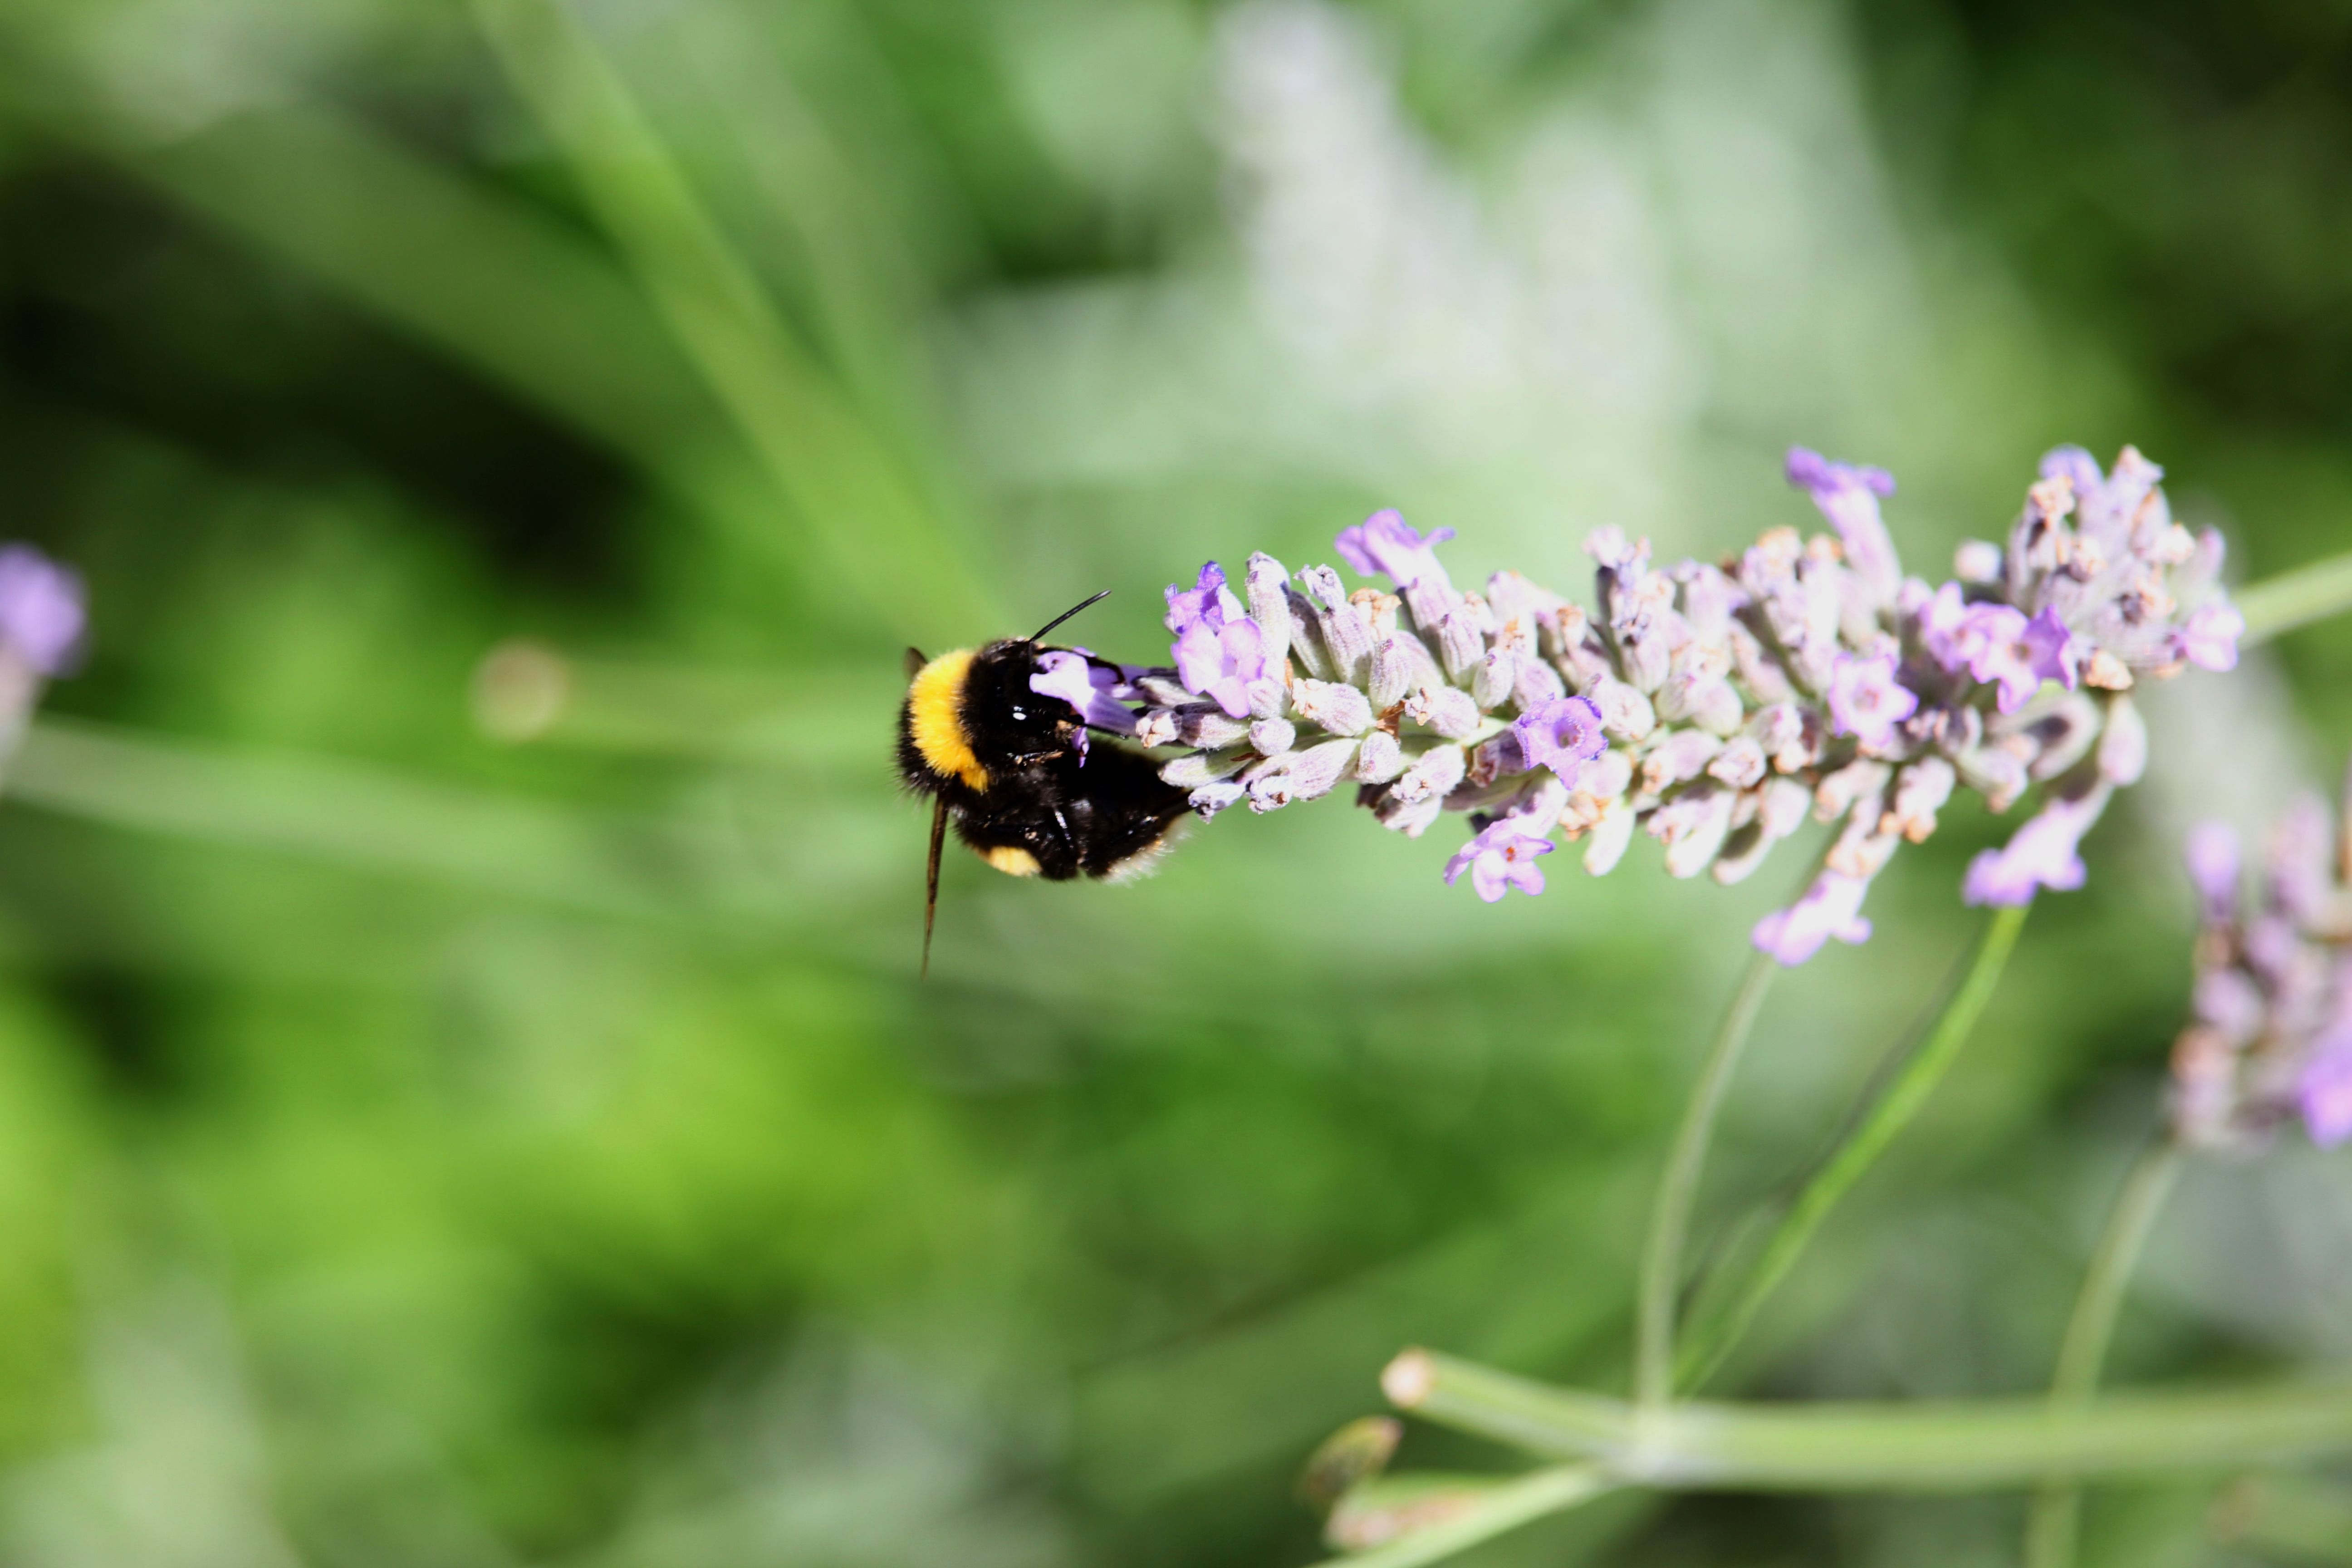
nature, grass, plant, meadow, flower, insect, botany, butterfly, flora, lavender, fauna, invertebrate, wildflower, close up, bee, bumblebee, nectar, macro photography, honey bee, membrane winged insect, moths and butterflies